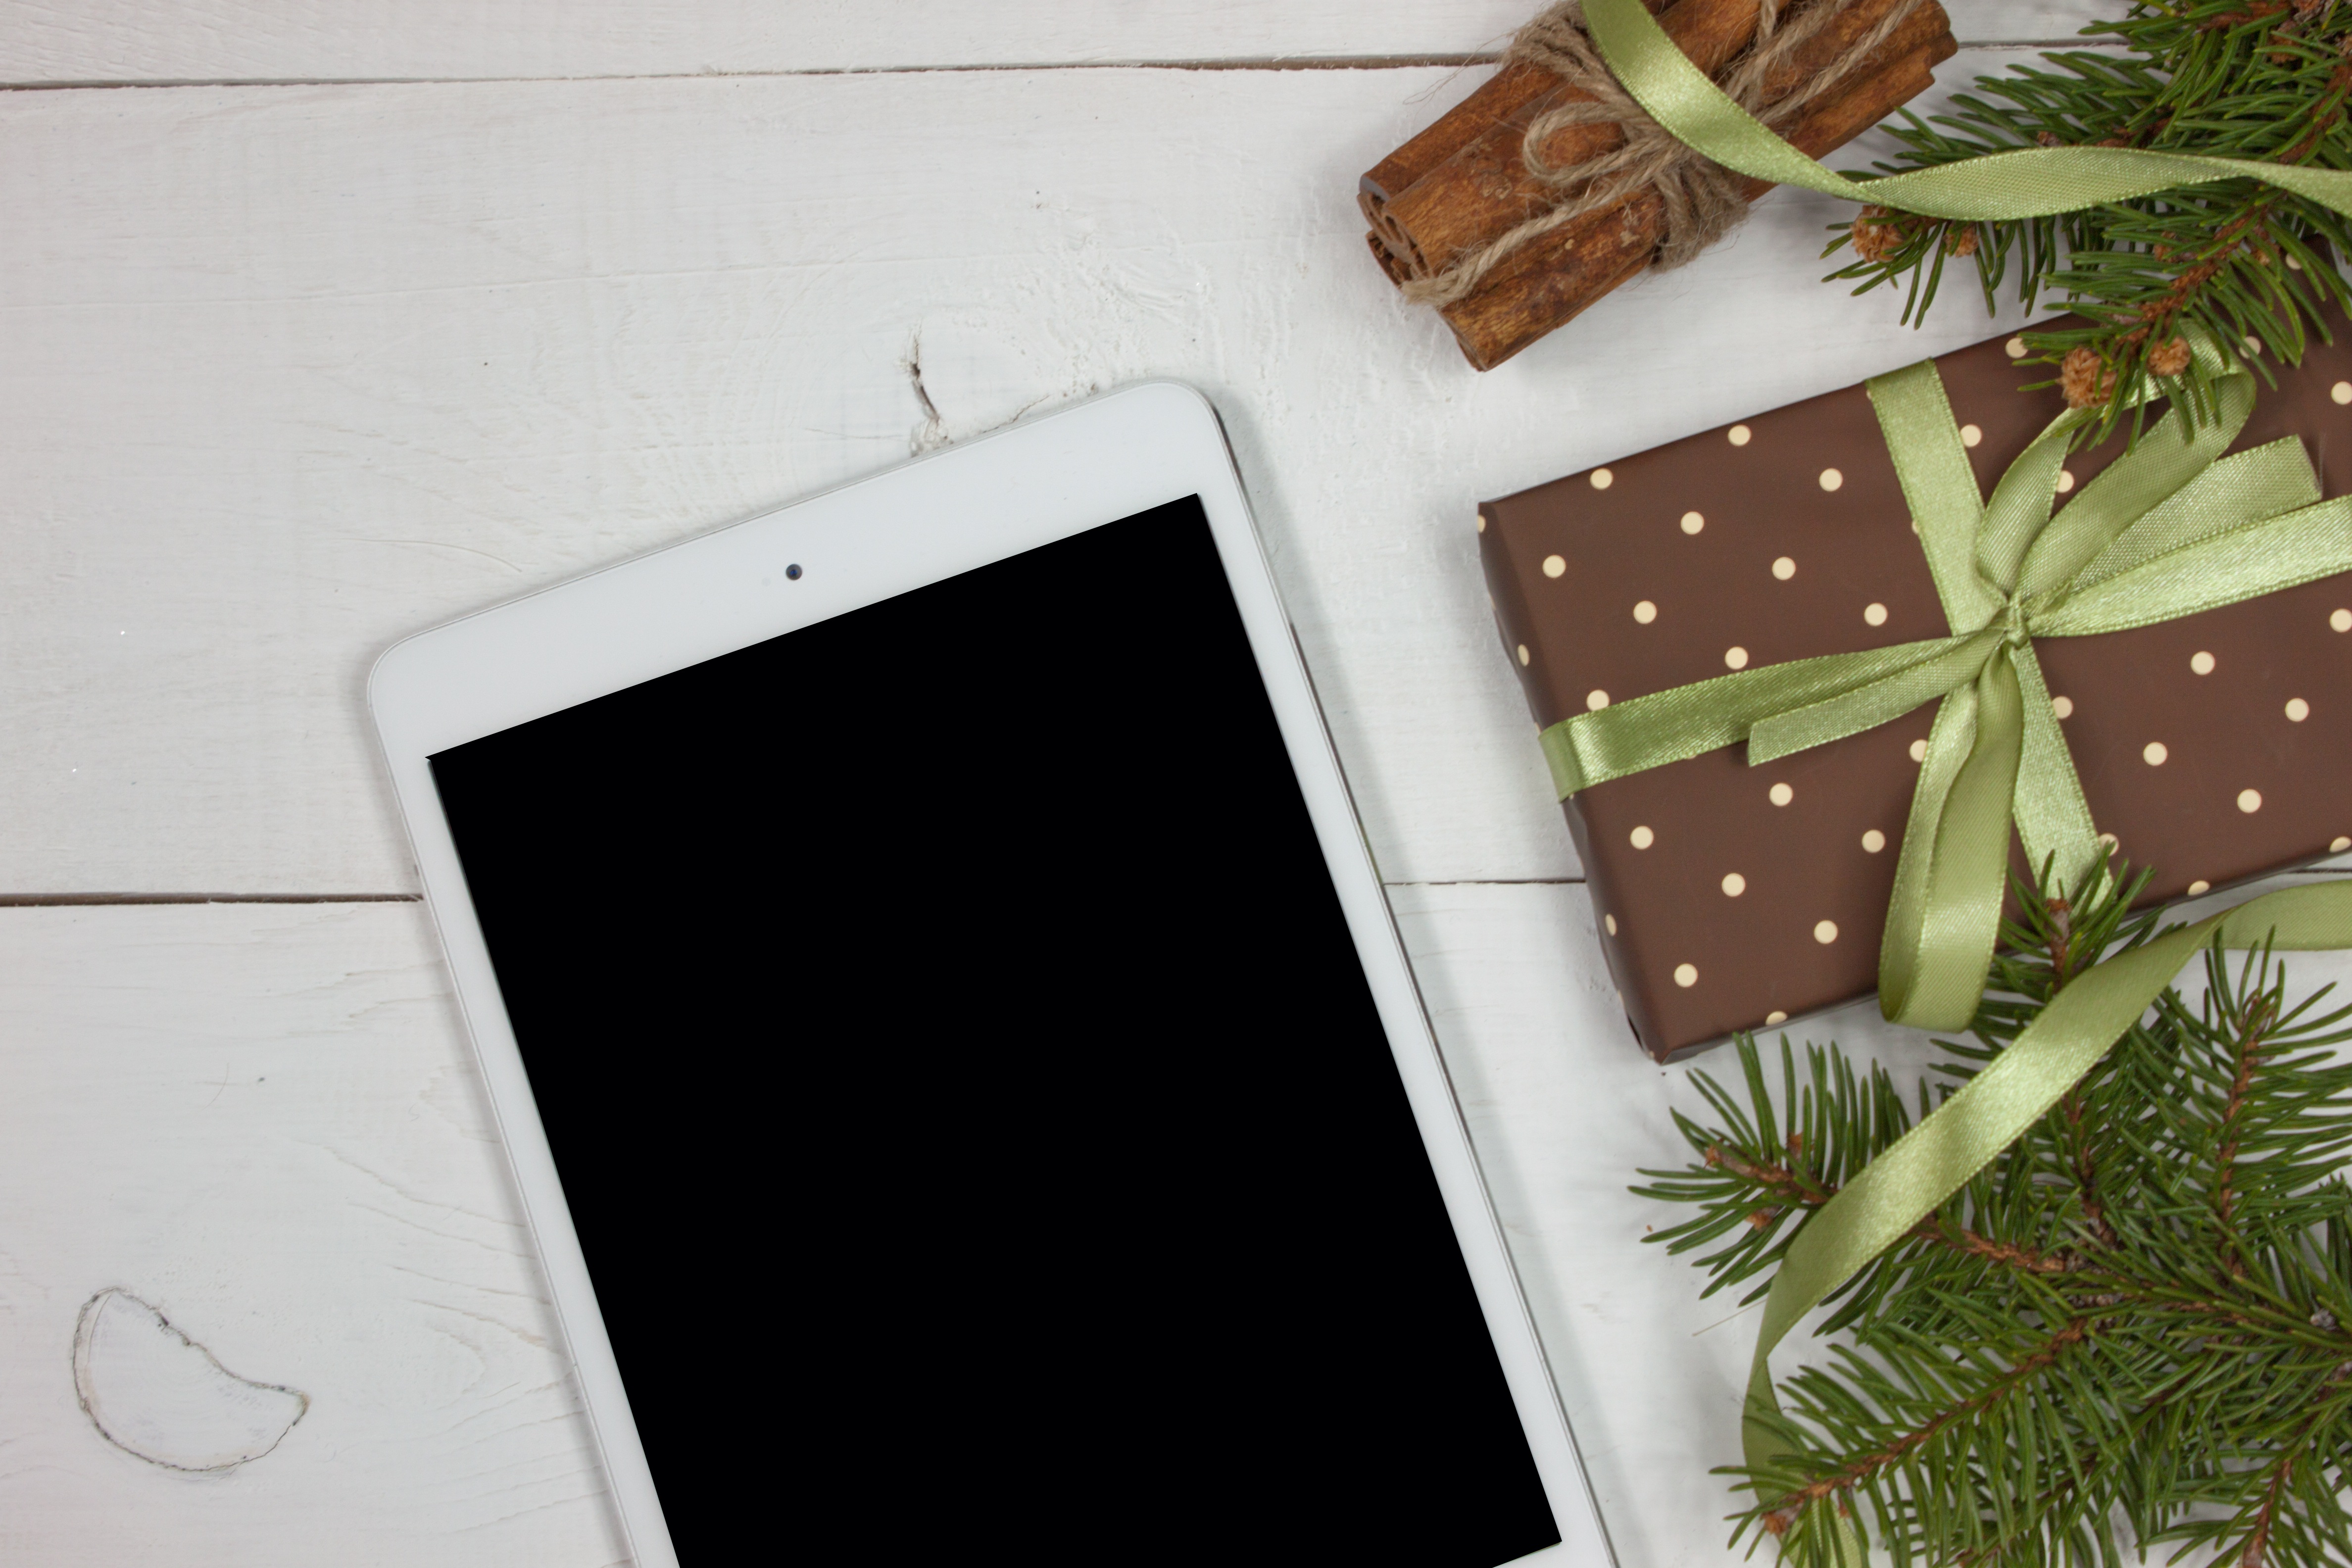
ipad, christmas, cinnamon, christmas decoration, art, design, picture frame, christmas gift, ipad mini, pine branches, christmas background, digital tablet, polka dot gift